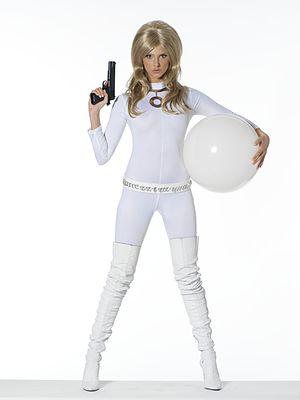
La Minute Blonde